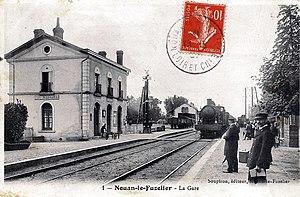
Nouan-le-Fuzelier, Loir-et-Cher, France
La gare de Nouan-le-Fuzelier est une gare ferroviaire française de la ligne des Aubrais - Orléans à Montauban-Ville-Bourbon, située sur le territoire de la commune de Nouan-le-Fuzelier, dans le département de Loir-et-Cher, en région Centre-Val de Loire.